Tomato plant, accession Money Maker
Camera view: tilt-top (135 deg); turntable rotation: 300 degrees
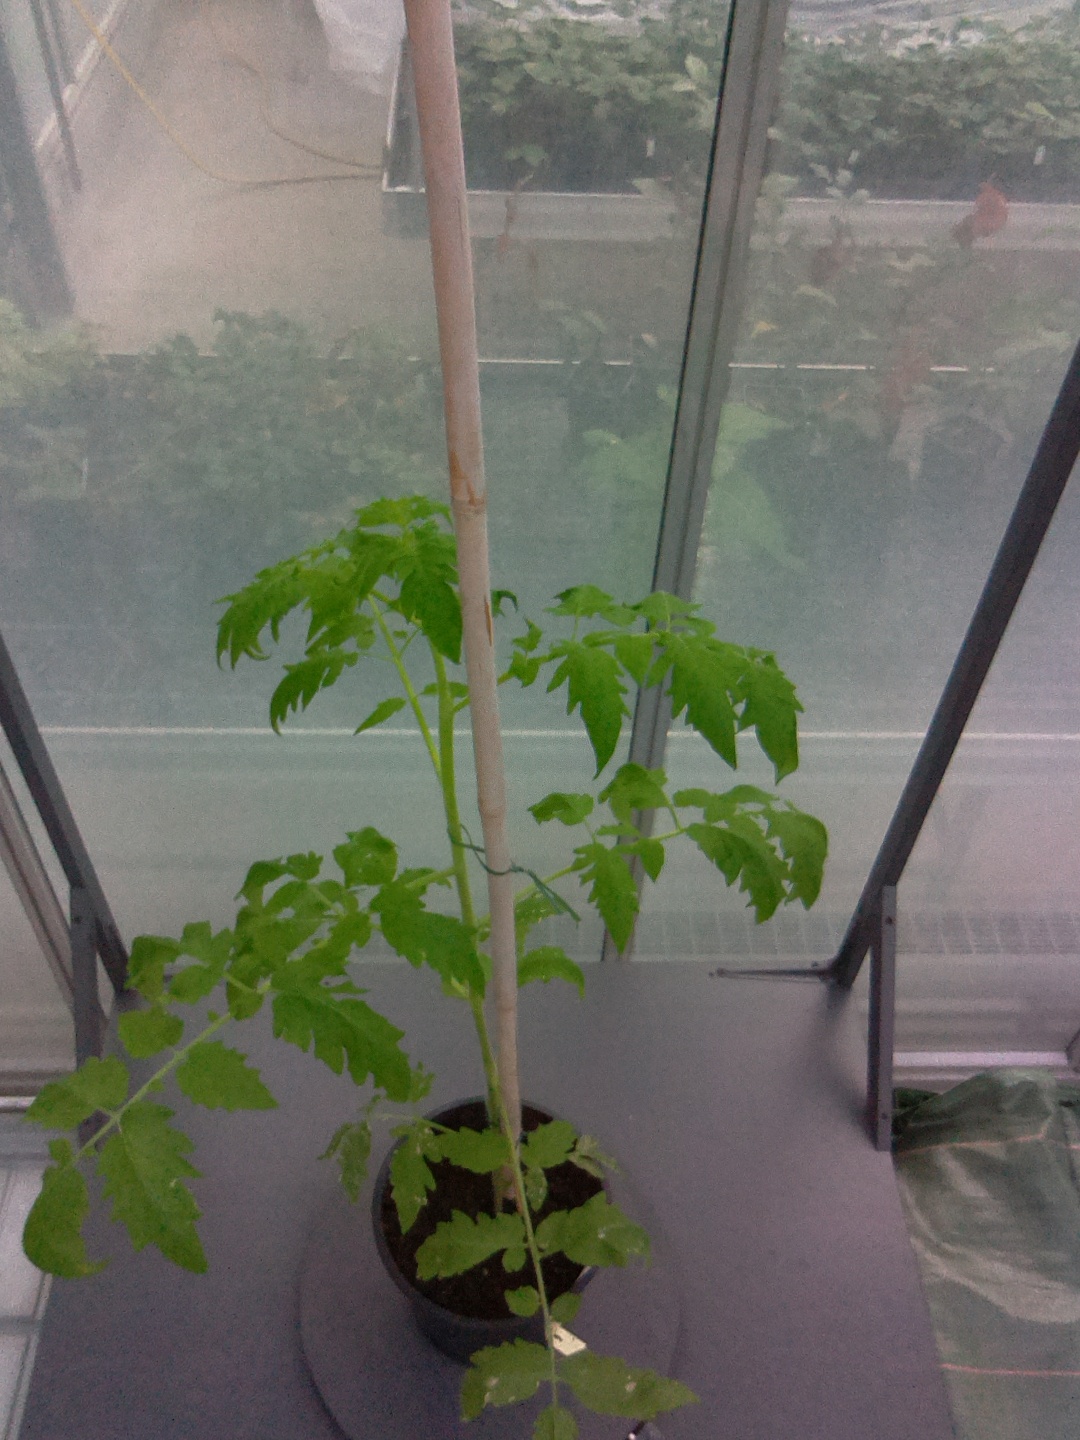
BBCH growth stage 15: 10 of true leaves visible